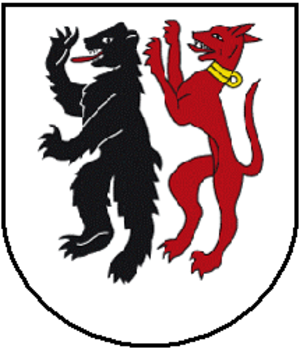
Hundwil est une commune suisse du canton d'Appenzell Rhodes-Extérieures.